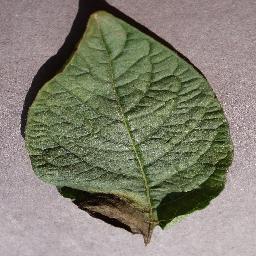
Label: Potato___Late_blight